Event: Ecuador Earthquake
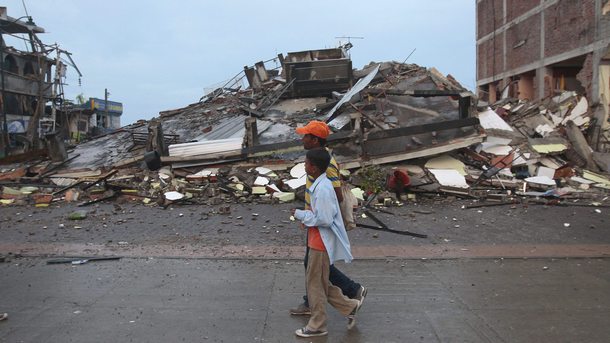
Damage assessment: damage